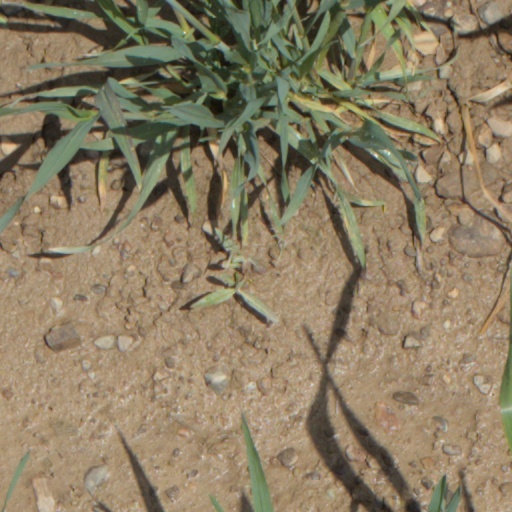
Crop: wheat